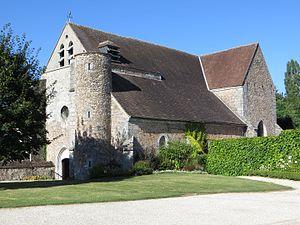
Vue générale de l'église
Châtillon-sur-Morin est une commune française, située dans le département de la Marne en région Grand Est.